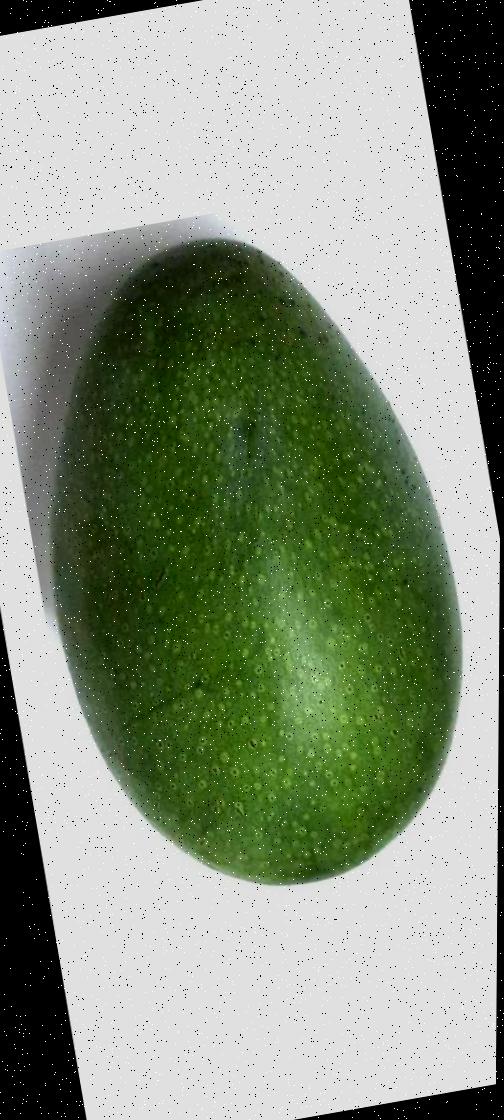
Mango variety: Ashshina Zhinuk